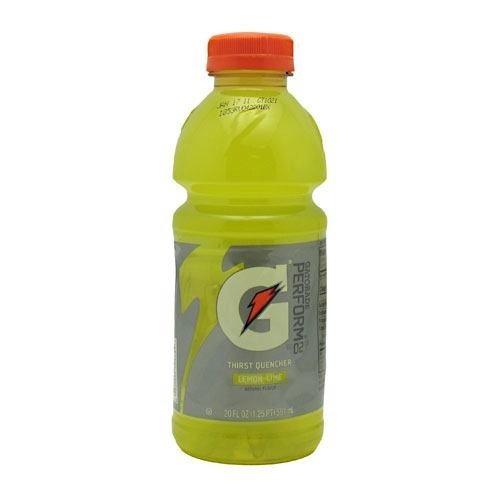
Item Name: Gatorade Thirst Quencher
Value: 1.0
Unit: Count

Price: 2.59